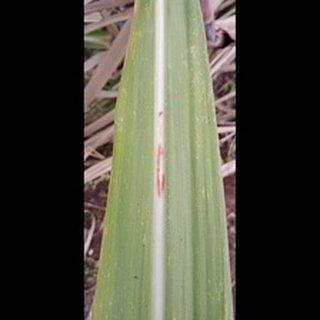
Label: sugarcane_red_rot